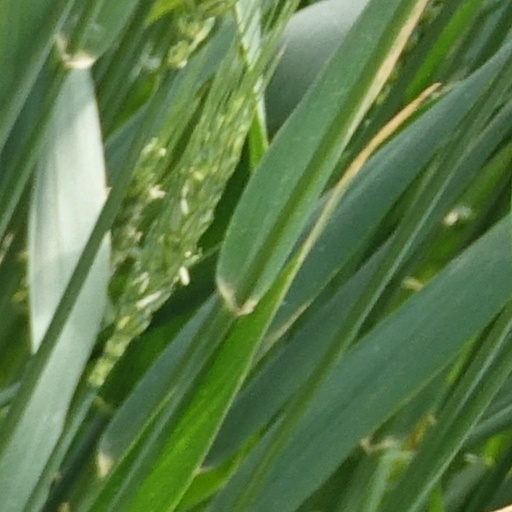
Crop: wheat